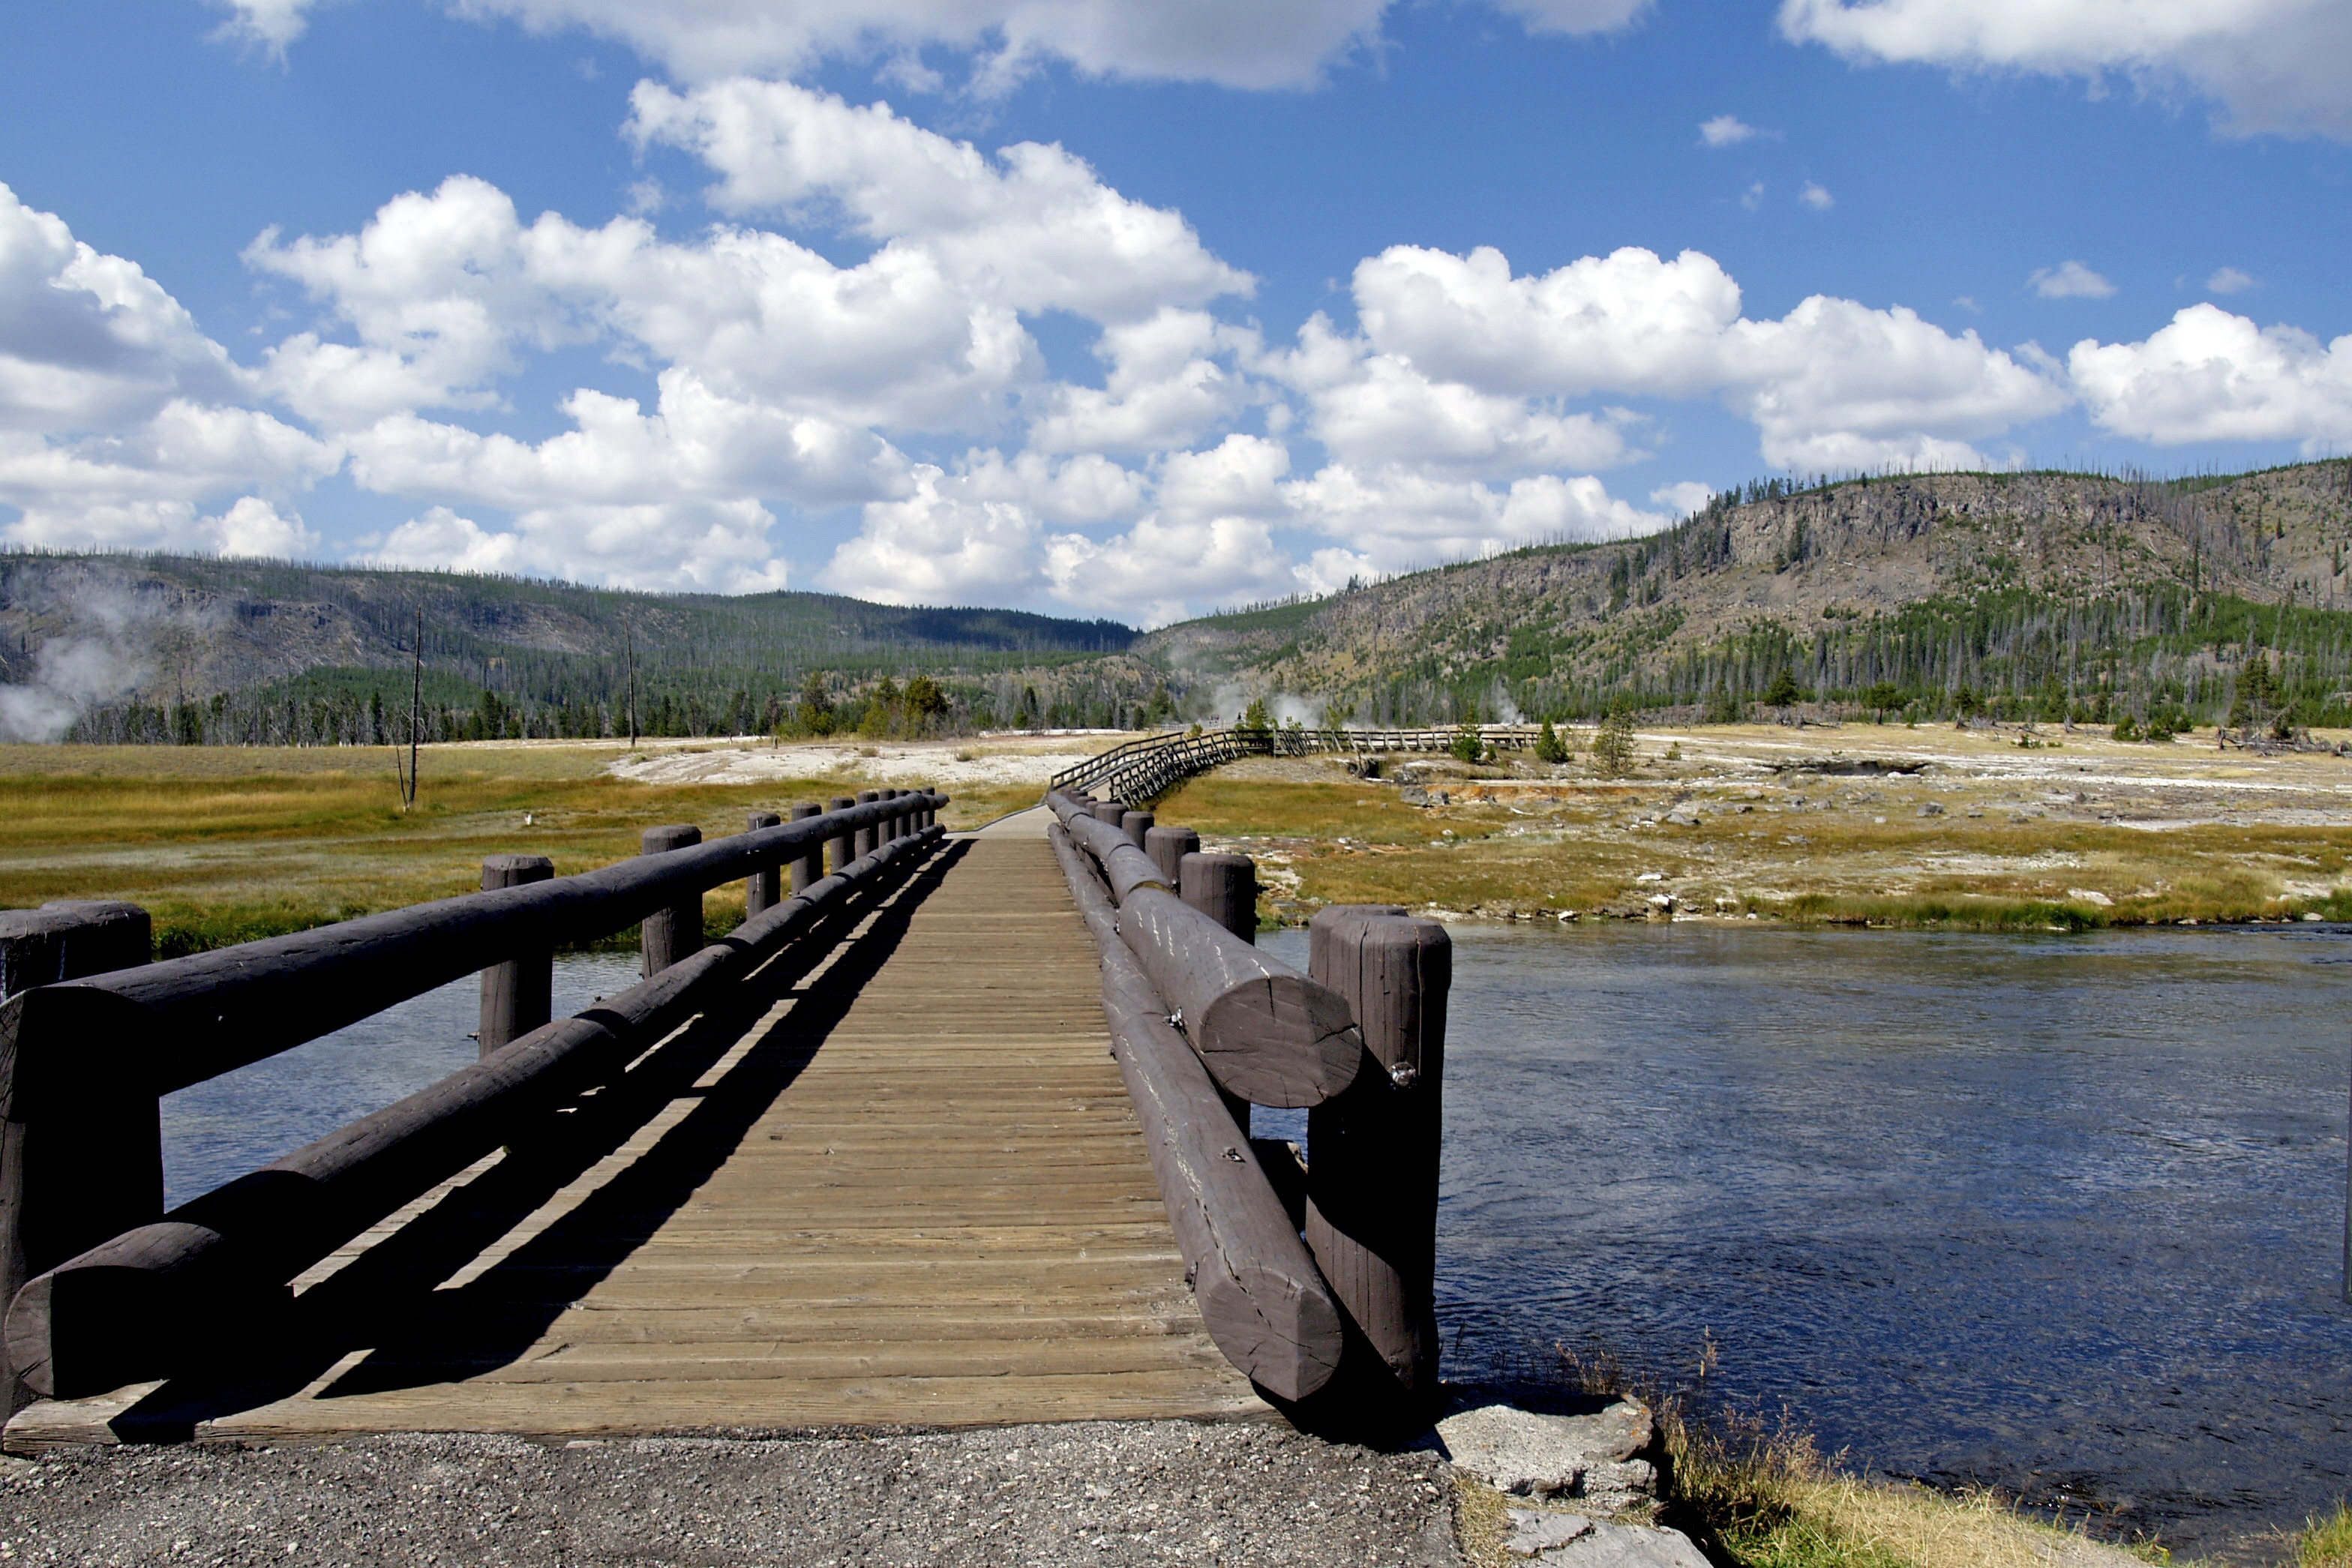
landscape, sea, coast, nature, mountain, bridge, lake, river, scenery, usa, reservoir, loch, wyoming, yellowstone river, wooden bridge